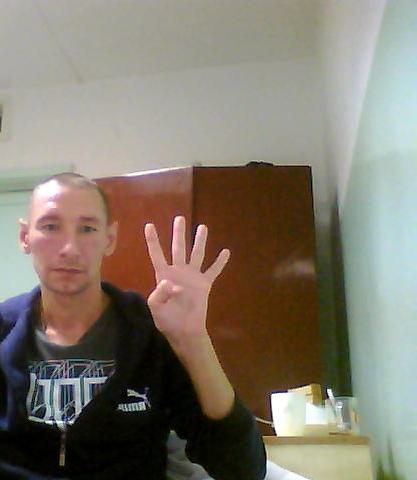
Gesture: four